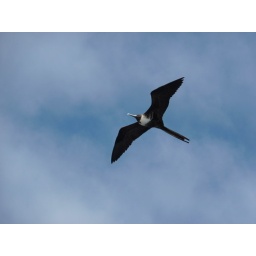
Boat - Frigate bird above the boat